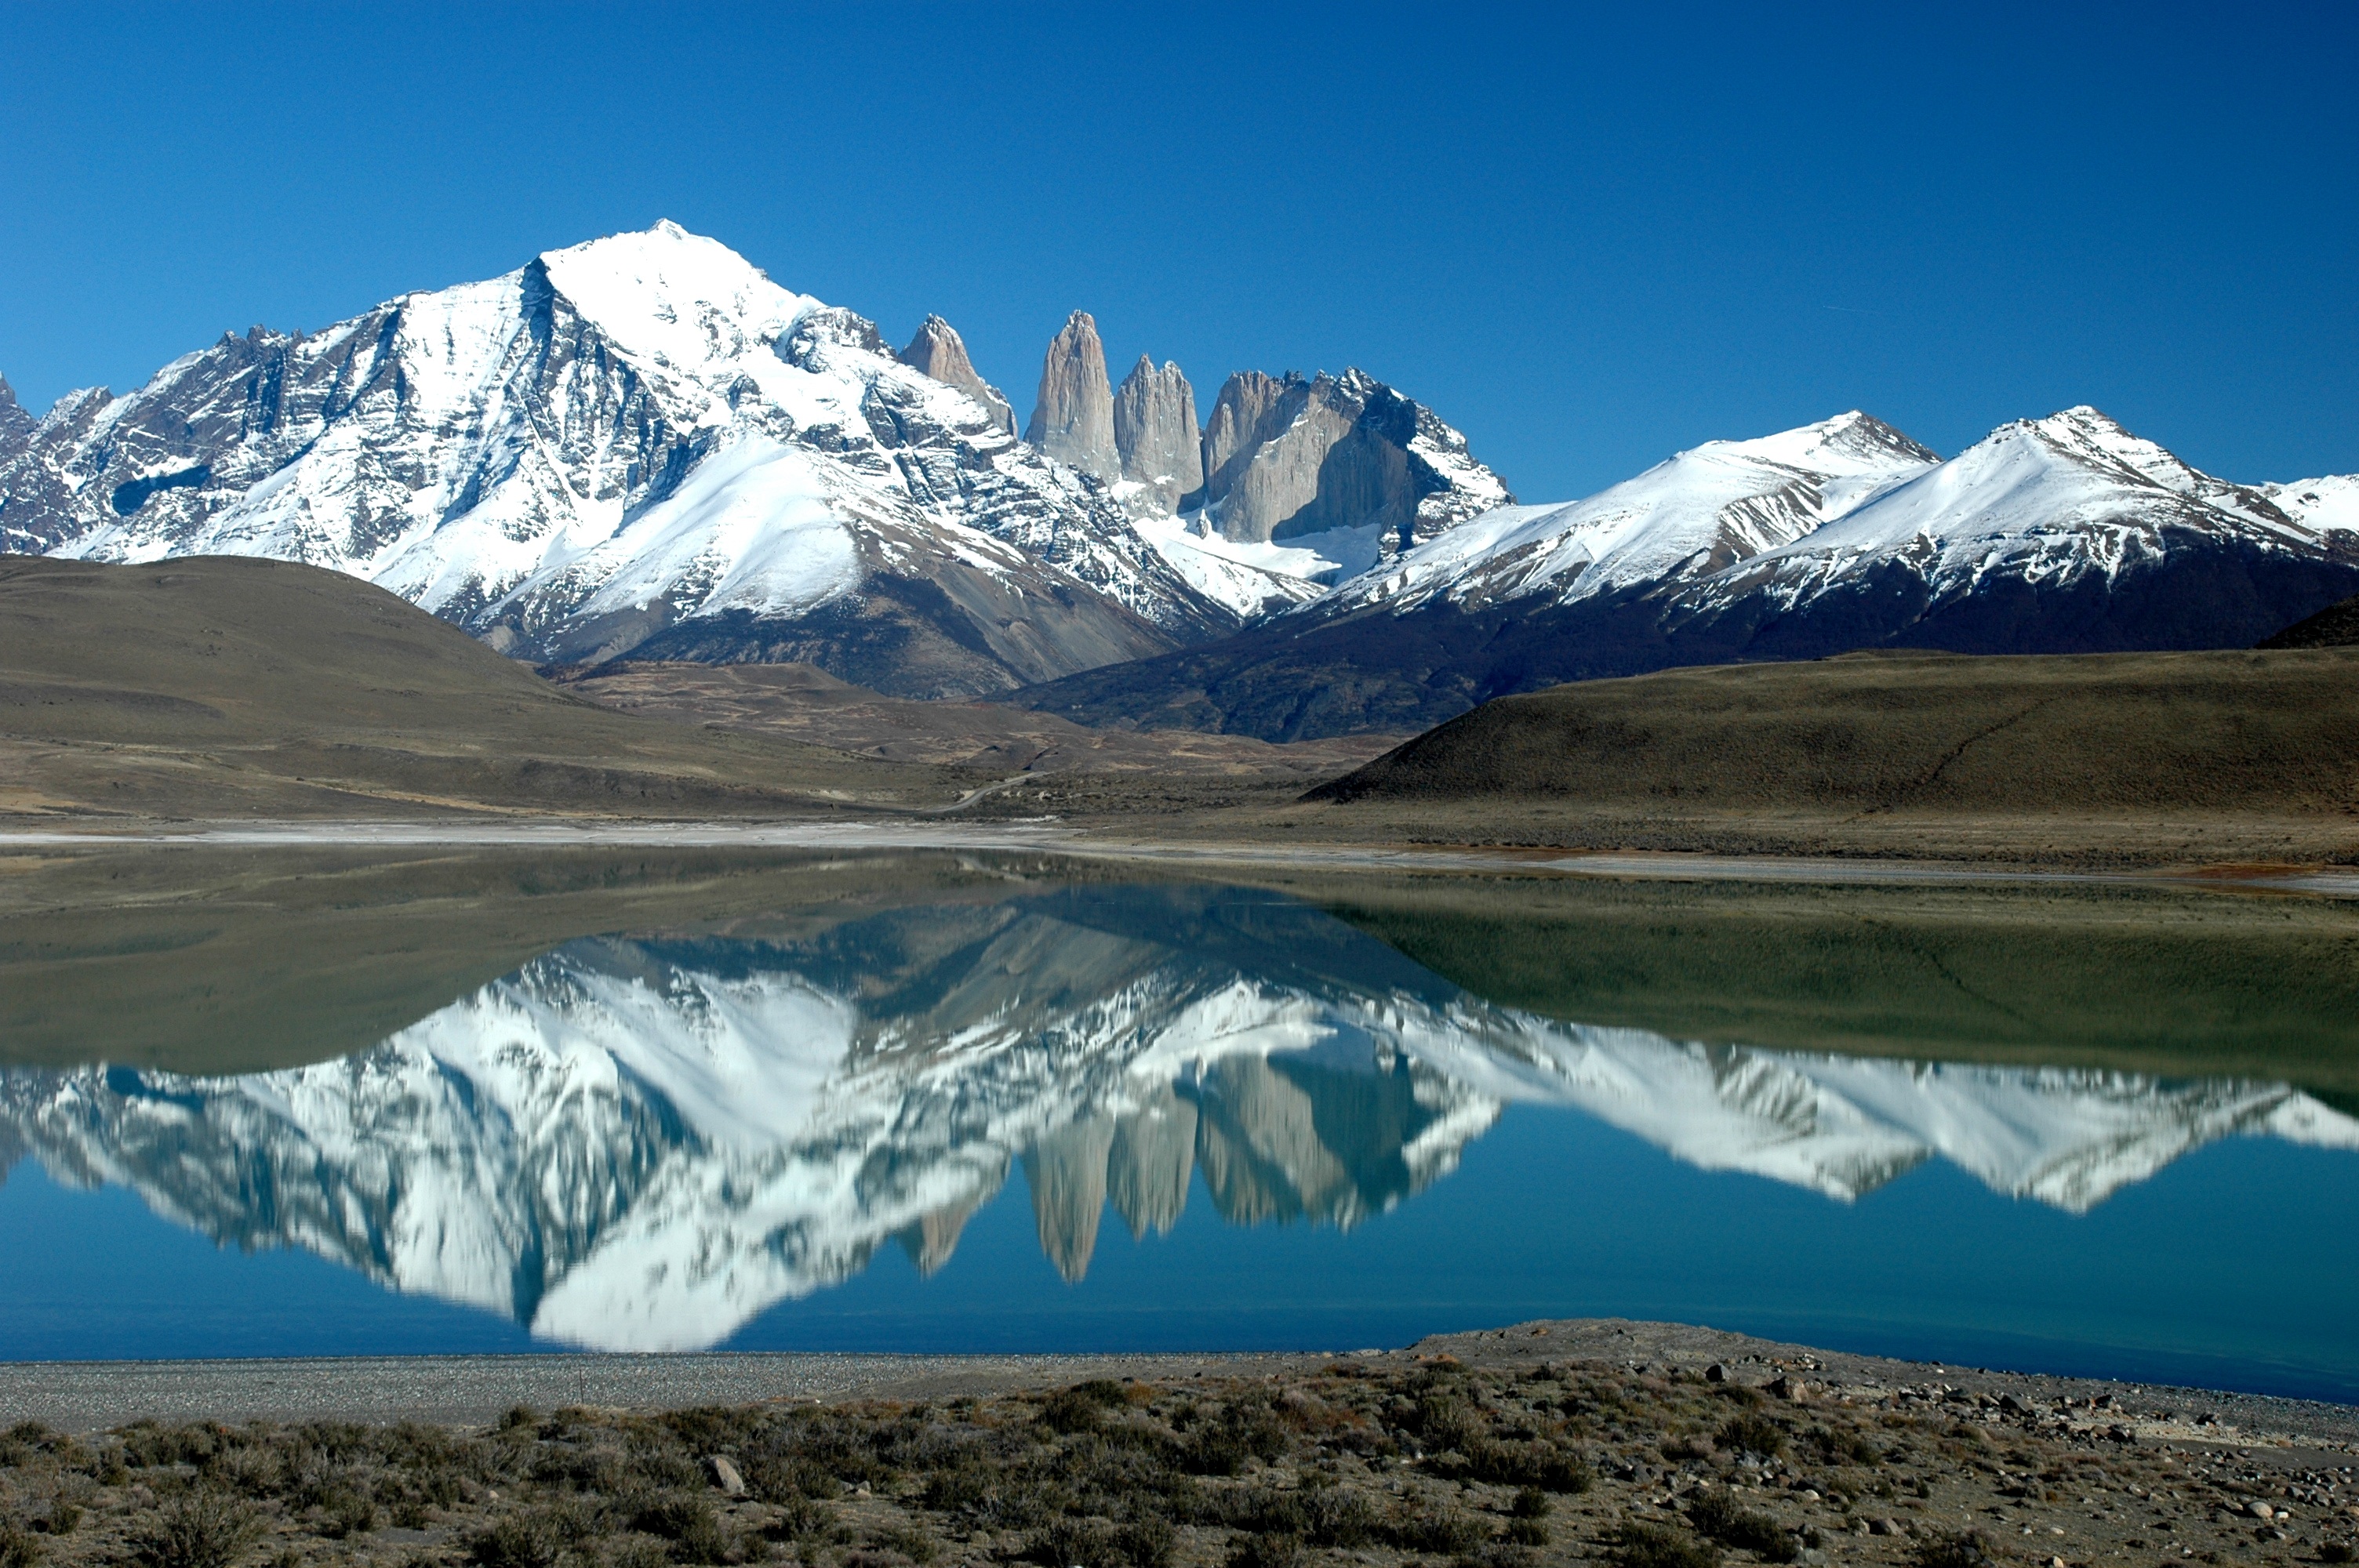
landscape, wilderness, mountain, snow, lake, mountain range, travel, ice, scenic, glacier, arctic, ridge, mountains, alps, plateau, argentina, fell, cirque, loch, patagonia, moraine, landform, arctic ocean, fitz roy, geographical feature, mountainous landforms, glacial landform, cerro torre